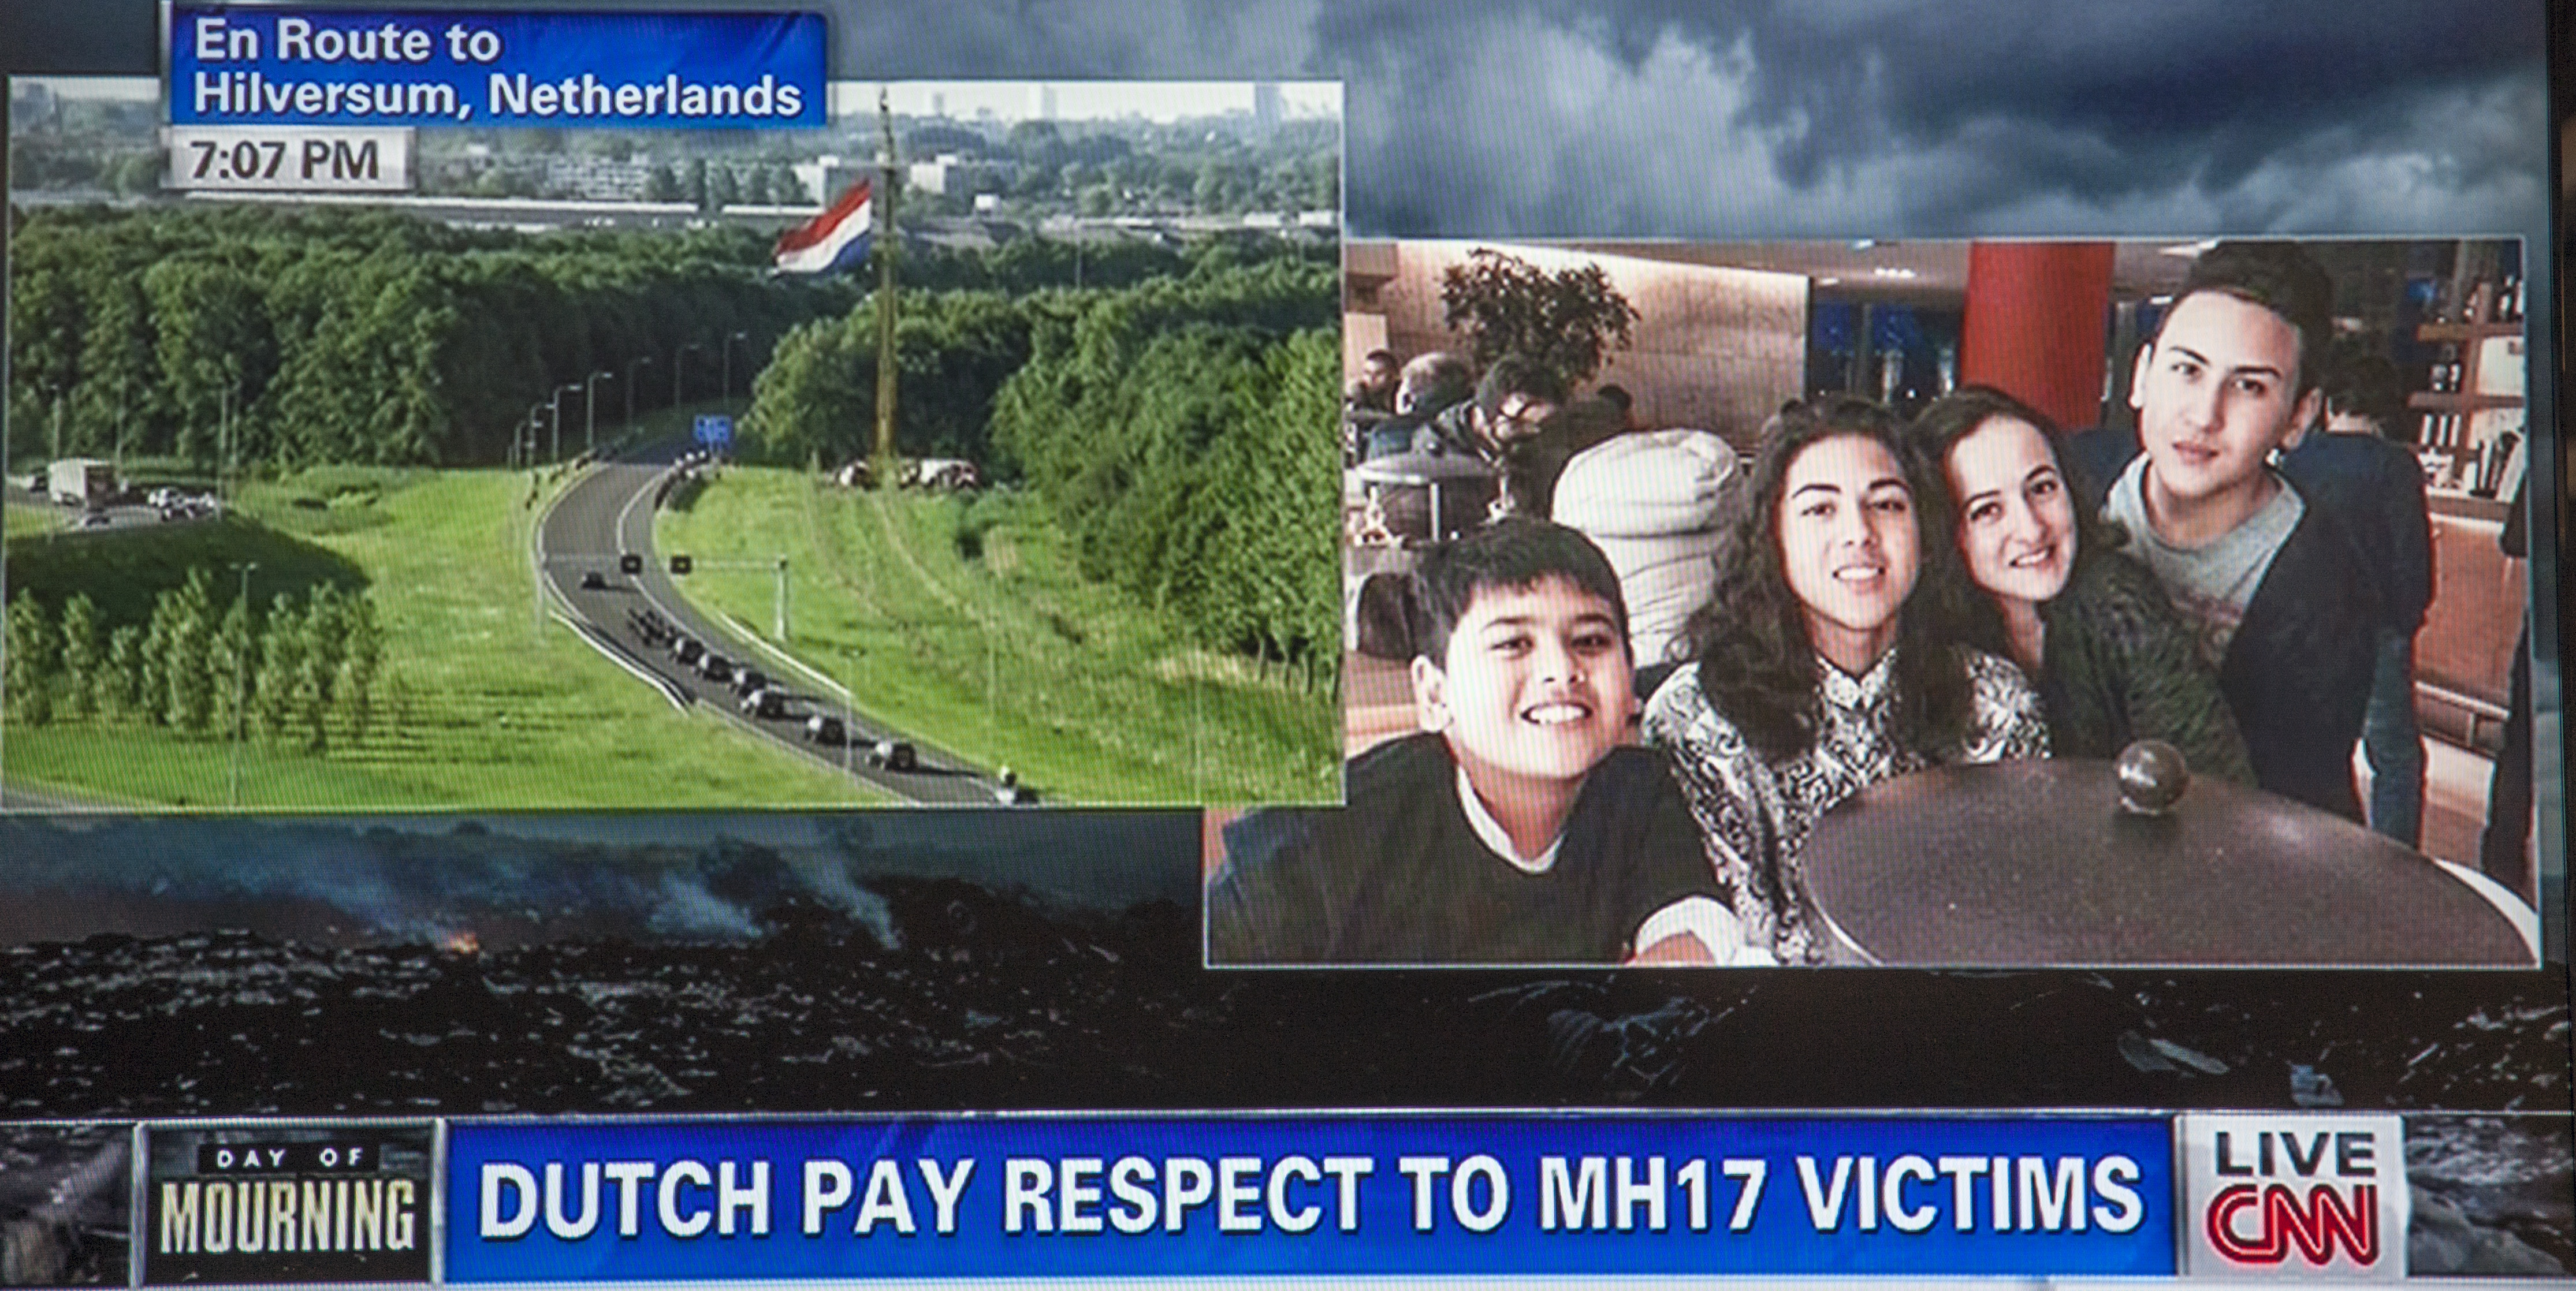
advertising, television, mh17, presentation, billboard, screenshot, cnn